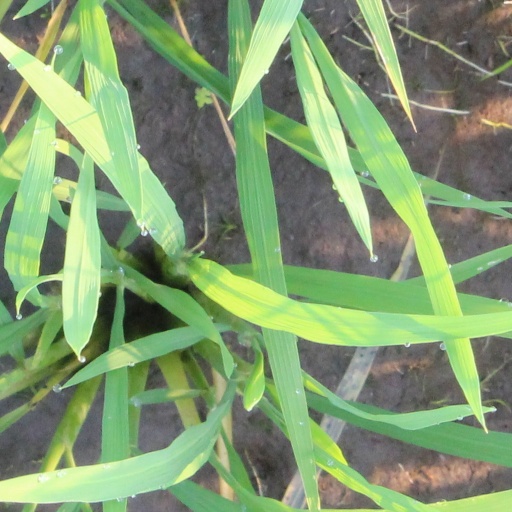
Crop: rice